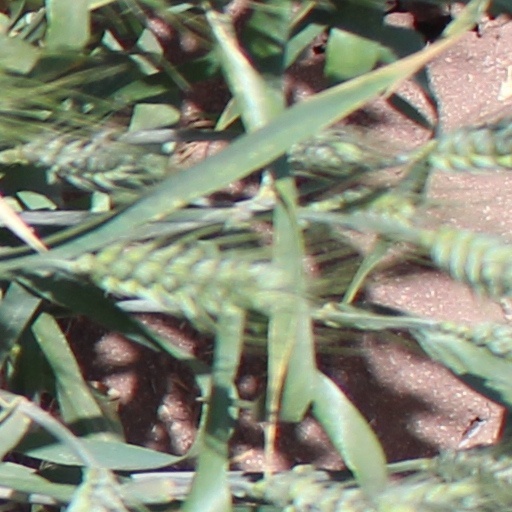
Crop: wheat